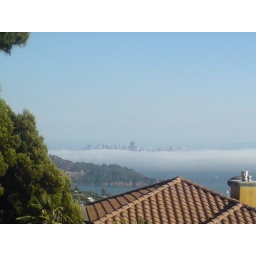
castle in the sky